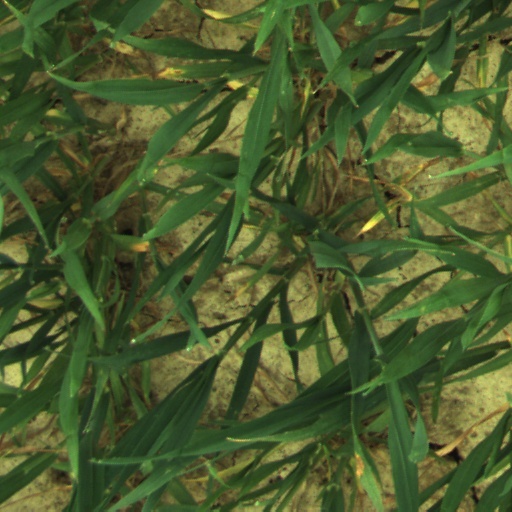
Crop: wheat